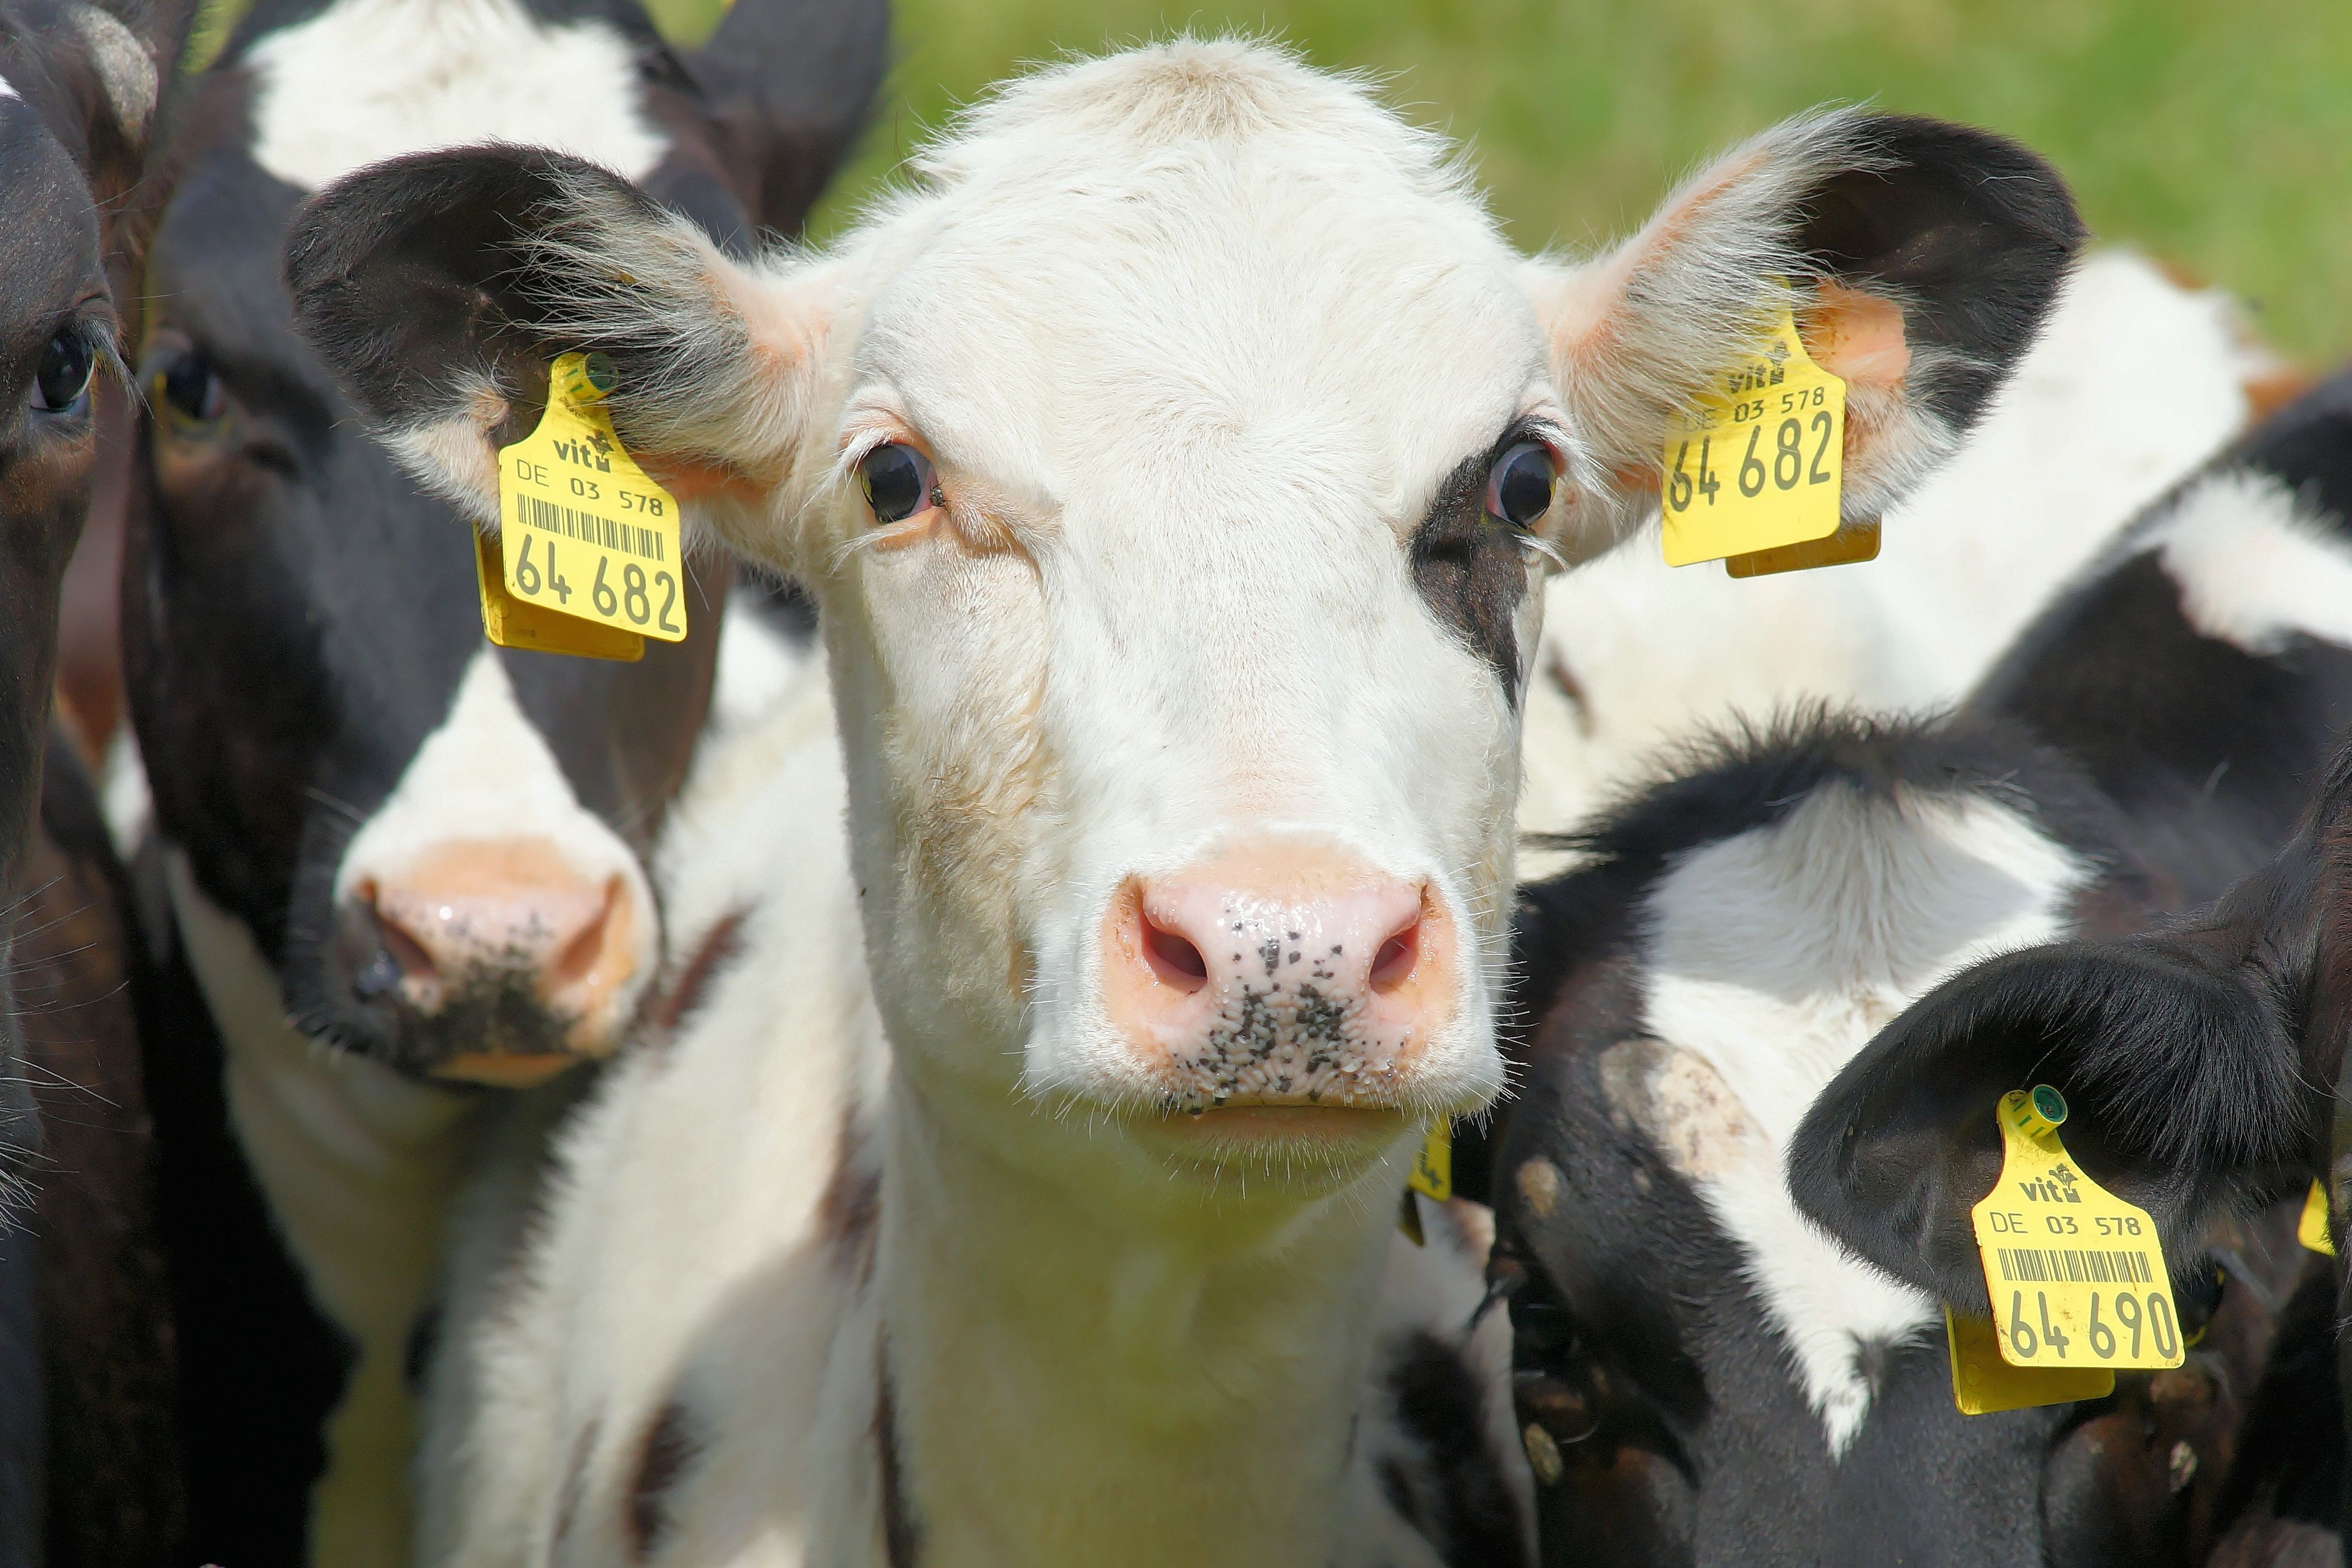
grass, cute, fur, cow, cattle, pasture, livestock, mammal, agriculture, milk, beef, delicious, fauna, vertebrate, curious, ruminant, attention, dairy, young animal, domestic cattle, dairy cow, black pied, cattle like mammal, cow goat family